Germany–Netherlands relations

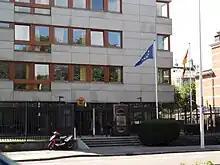
Embassy of Germany in The Hague

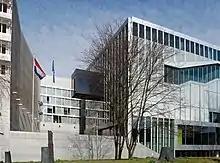
Embassy of the Netherlands in Berlin

German–Dutch relations are diplomatic, military and cultural ties between the bordering nations of Germany and the Netherlands. Relations between the modern states started after Germany became united in 1871. Before that the Netherlands had relations with Prussia and other, smaller German-speaking nations. Both countries are full members of the Council of Europe, the European Union and NATO.